John Hewlett

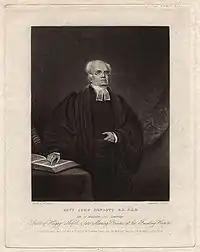
John Hewlett

John Hewlett (1762–13 April 1844) was a prominent biblical scholar in nineteenth-century England.